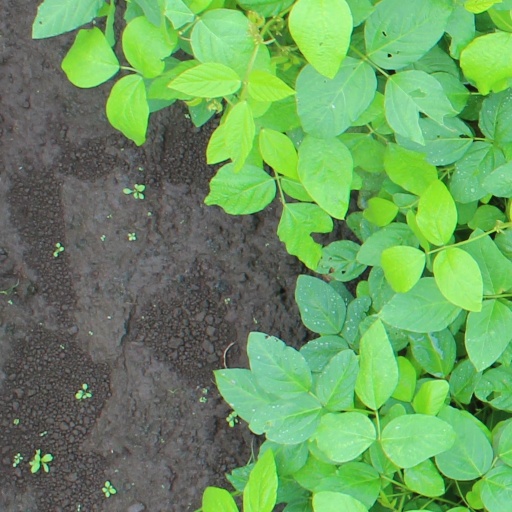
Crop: soybean